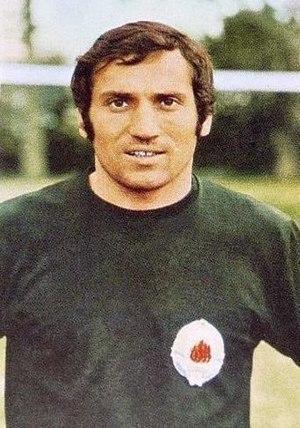
Marcel Aubour, né le 17 juin 1940 à Saint-Tropez, est un footballeur français des années 1960 et 1970. Évoluant au poste de gardien de but, il est formé à l'Olympique lyonnais, et y fait ses débuts professionnels, avant de jouer sous les couleurs de l'OGC Nice, du Stade rennais et du Stade de Reims.